Prehistoric Orkney

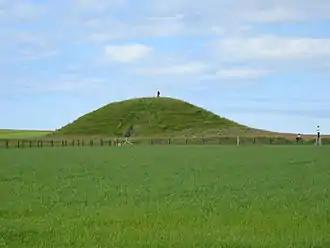
Maeshowe chambered cairn

Skara Brae, Maeshowe, the Ring of Brodgar and the Stones of Stenness together form the Heart of Neolithic Orkney UNESCO World Heritage Site in the western part of the Orkney Mainland and which was inscribed in 1999. This small area has provided a rich archaeological heritage in a location that is relatively remote from both the main centres of population in Scotland and from more densely populated parts of Europe. However, it would be a mistake to imagine that because Orkney is so placed today that this was always so. There is a substantial amount of evidence that suggests that a variety of the smaller islands in the British Isles developed an advanced society in the Neolithic that took several centuries longer to develop on the mainland of Great Britain. It is also clear that whilst the flow of ideas and technologies in Britain has often been from the south to the north, that at this time, it is evident that Orkney played a significant role in the development of British Neolithic culture.